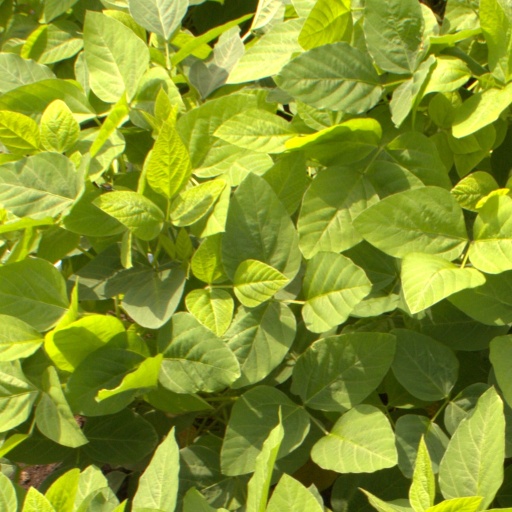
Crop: soybean